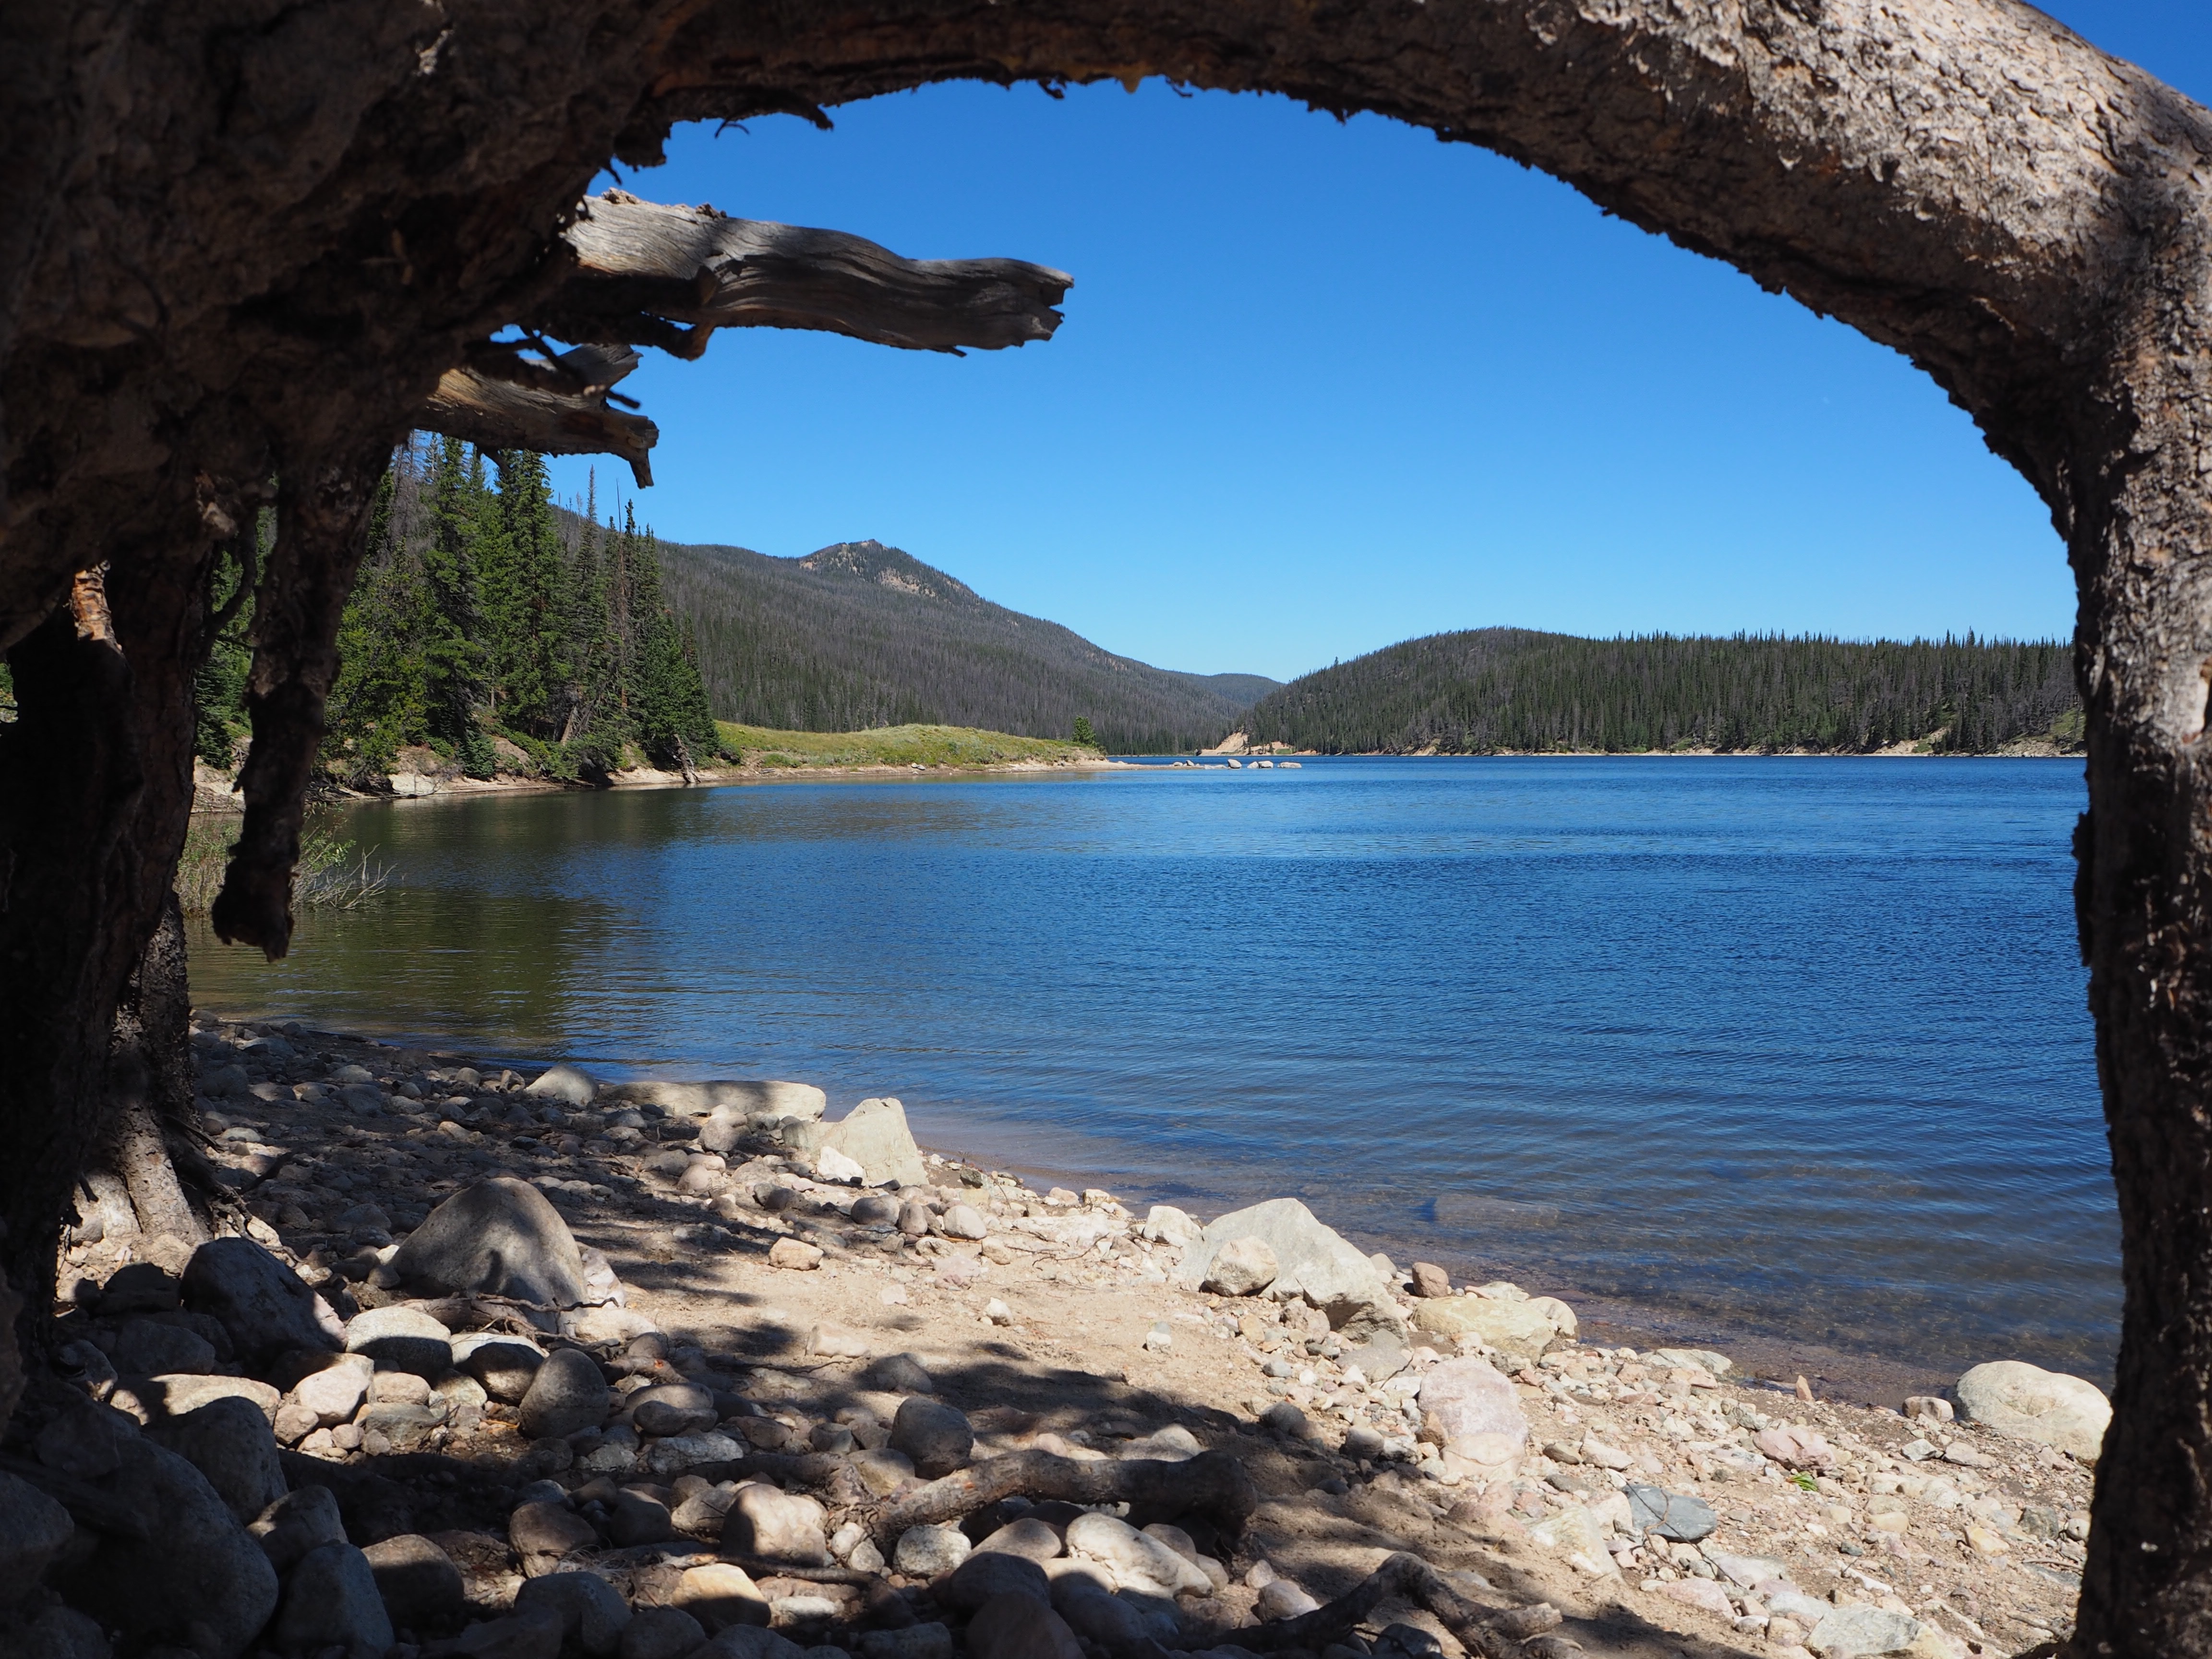
sea, coast, tree, water, rock, lake, river, formation, reflection, bay, body of water, loch